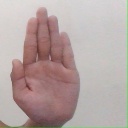
अक्षर: ध